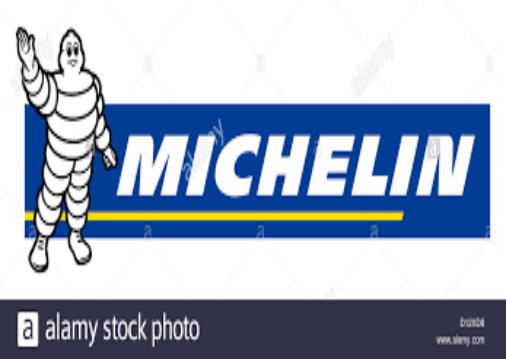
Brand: michelin
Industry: Others